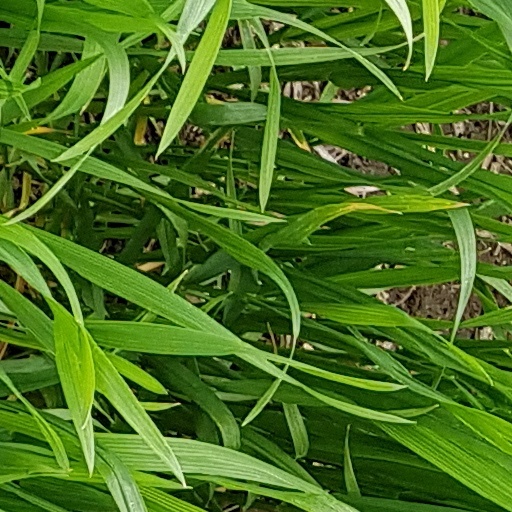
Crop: wheat